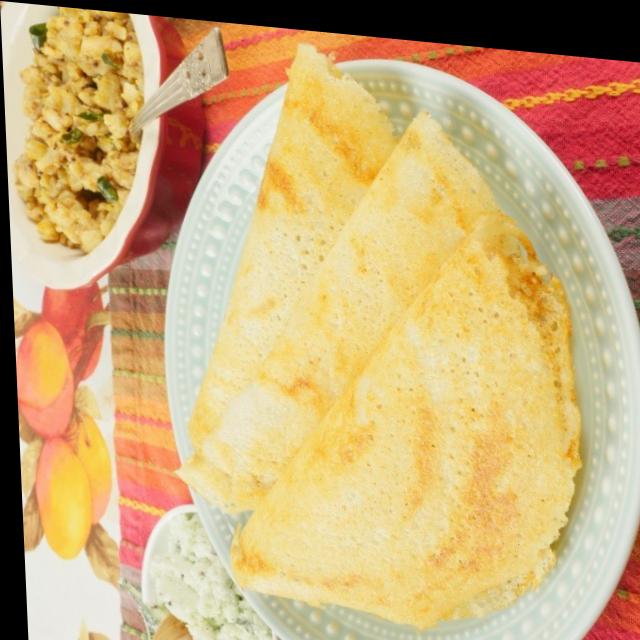
Dish: masala_dosa